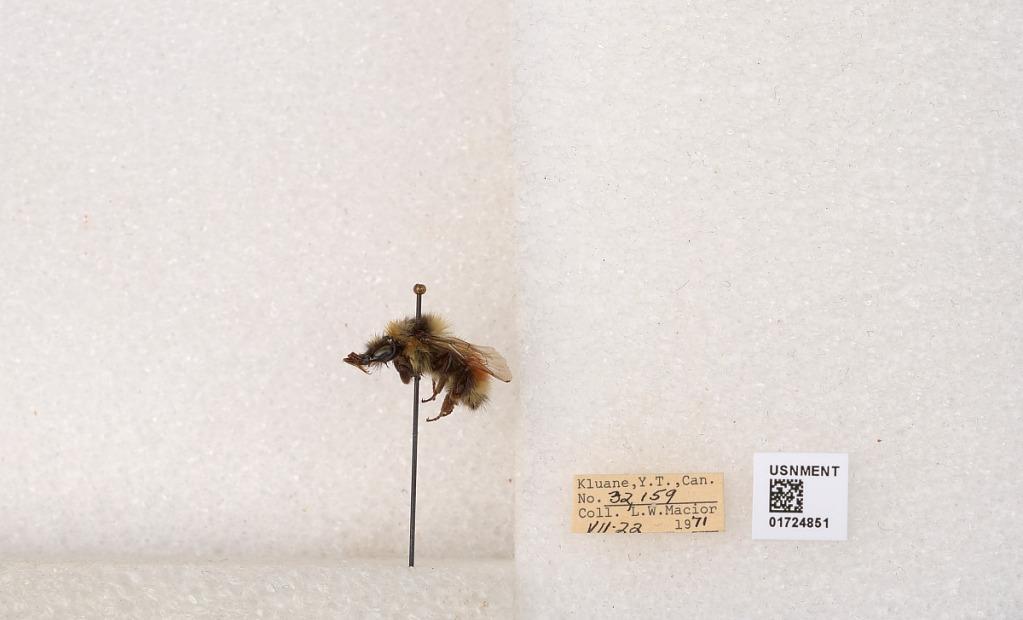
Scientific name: Bombus (Pyrobombus) sylvicola Kirby
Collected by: L. Macior
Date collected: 1971-7-22
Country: Canada
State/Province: Yukon Territory
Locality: Kluane National Park and Reserve
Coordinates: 60.7493, -139.504